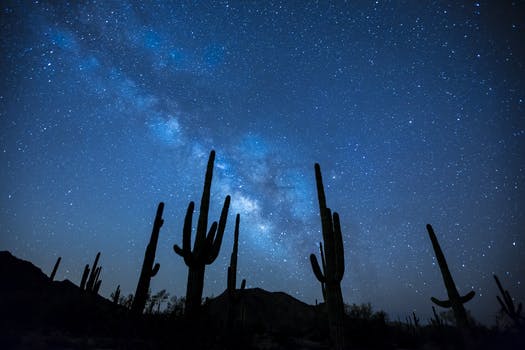
Label: No Watermark